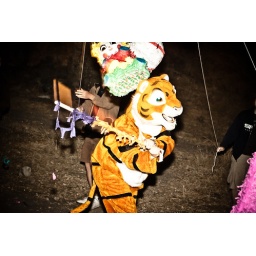
girl in tiger suit smacking a pinata [626]